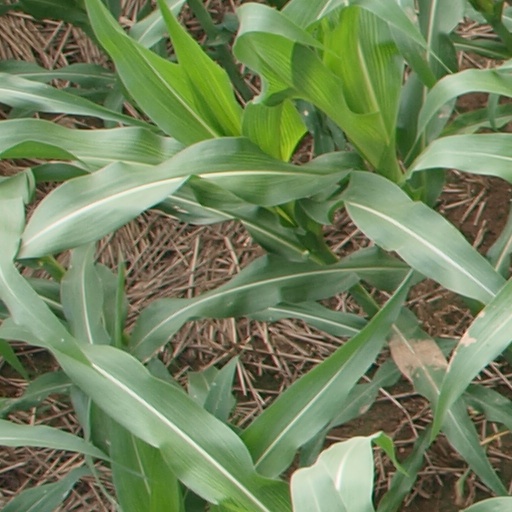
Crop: maize; corn